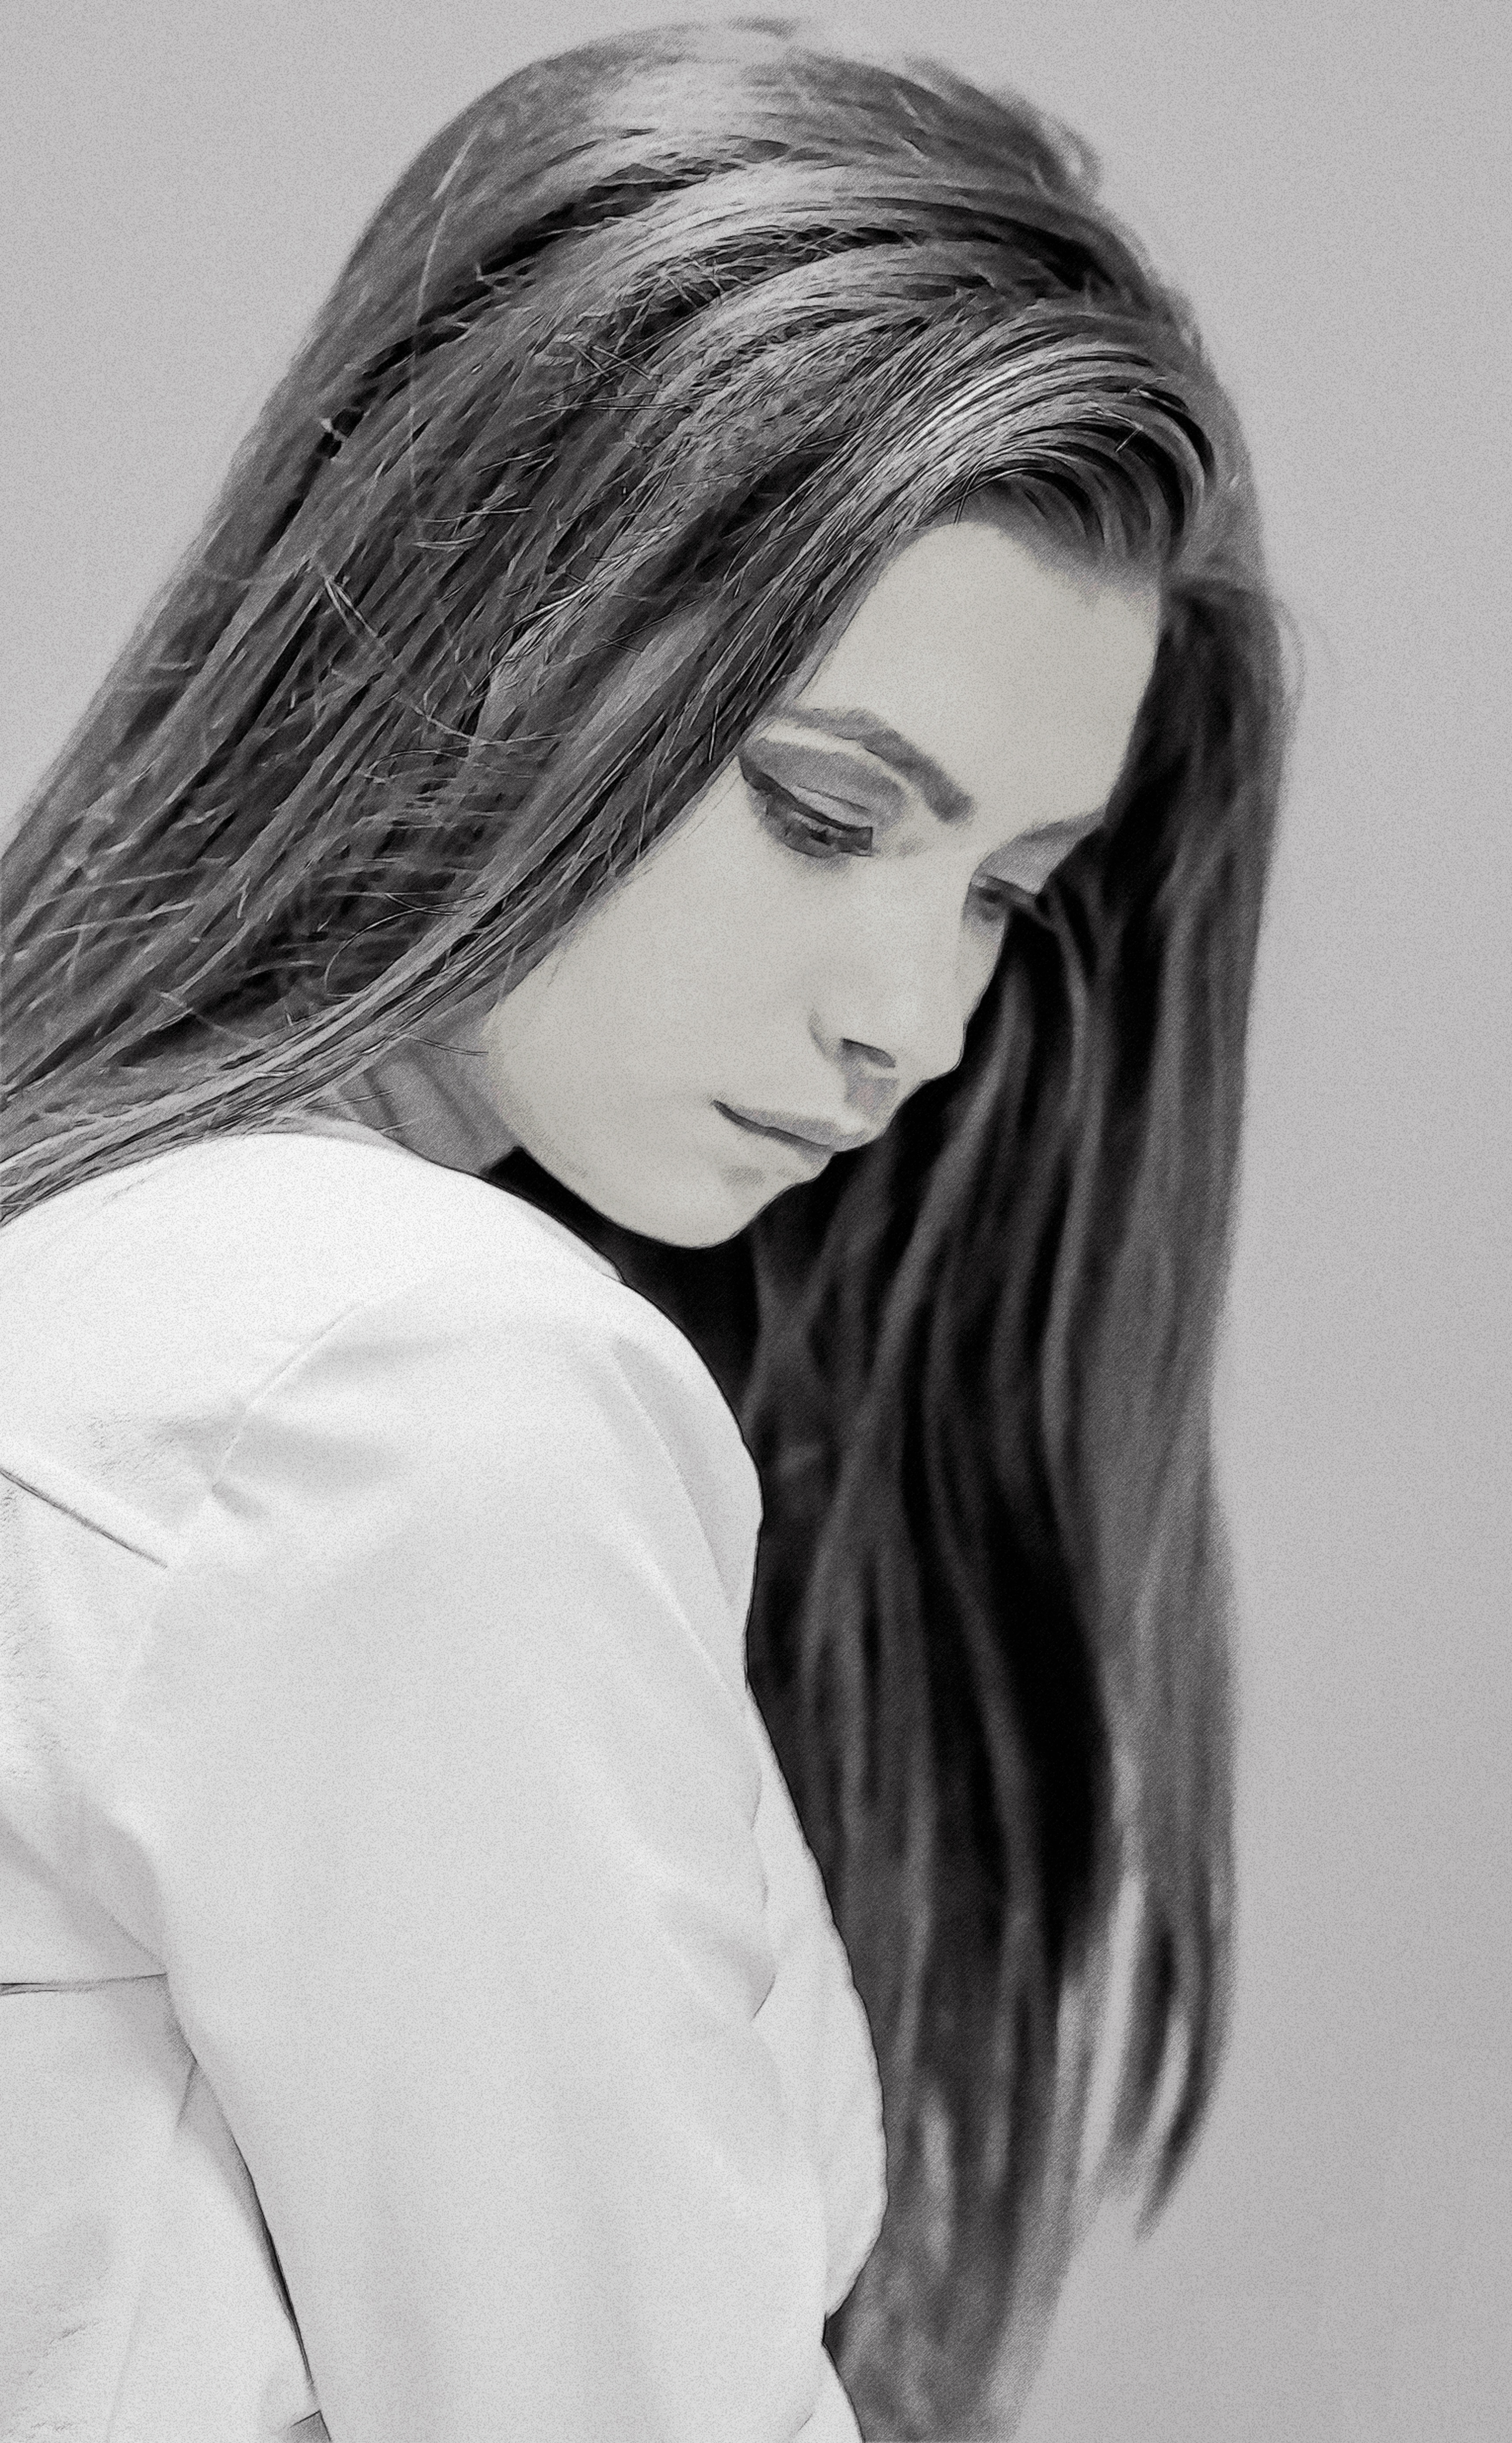
black and white, girl, woman, hair, white, photography, female, portrait, model, young, clothing, black, monochrome, hairstyle, long hair, face, art, drawing, women, eye, head, beauty, graphic, pretty, organ, of course, femininity, female model, young woman, veil, interaction, photo shoot, photo model, monochrome photography, portrait photography, fashion accessory